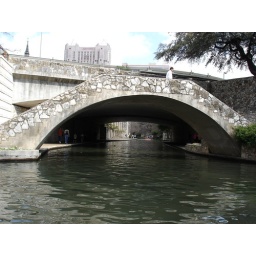
bridge over the san antonio river